Ole Gustav Gjekstad

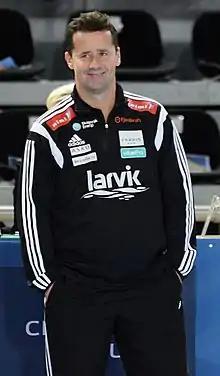
Ole Gustav Gjekstad (2014)

Ole Gustav Gjekstad (born 29 November 1967) is a Norwegian handball player and coach for Odense Håndbold.